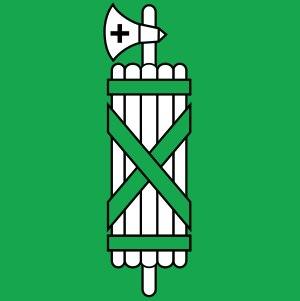
Le drapeau et les armoiries saint-galloises sont des emblèmes officiels du Canton de Saint-Gall.